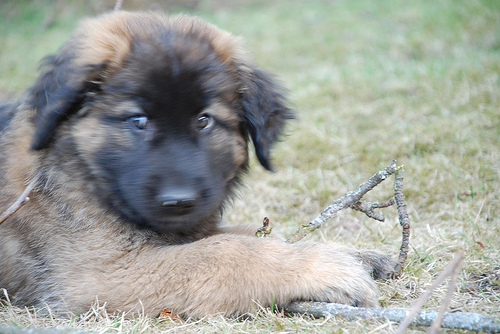
Breed: leonberger